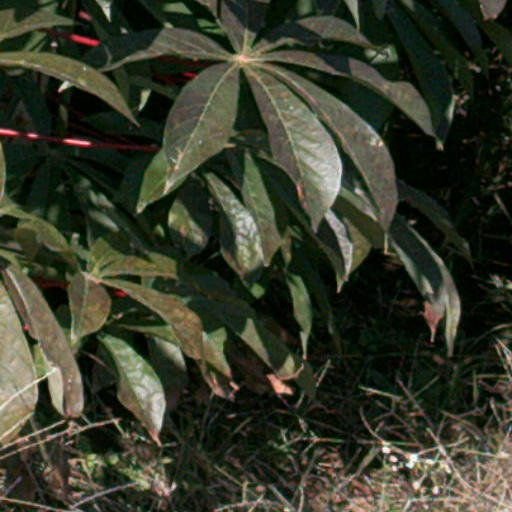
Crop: cassava